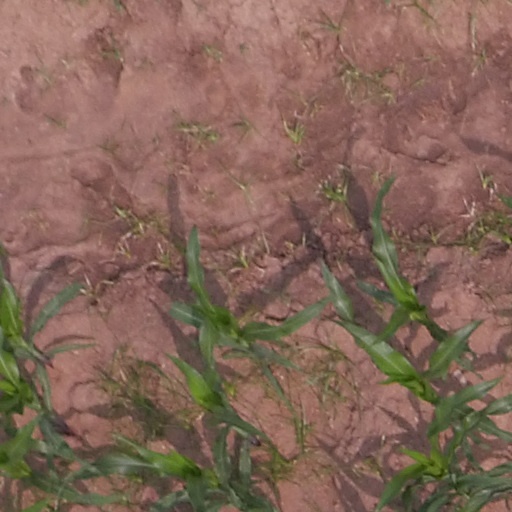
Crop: maize; corn